Wayward Son (film)

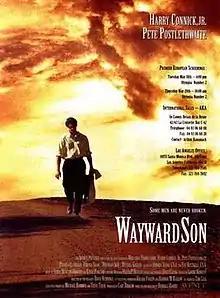
Promotional poster

Wayward Son is a 1999 American drama film directed by Randall Harris and starring Harry Connick, Jr. and Pete Postlethwaite. The screenplay concerns justice and redemption in rural Georgia during the Great Depression.